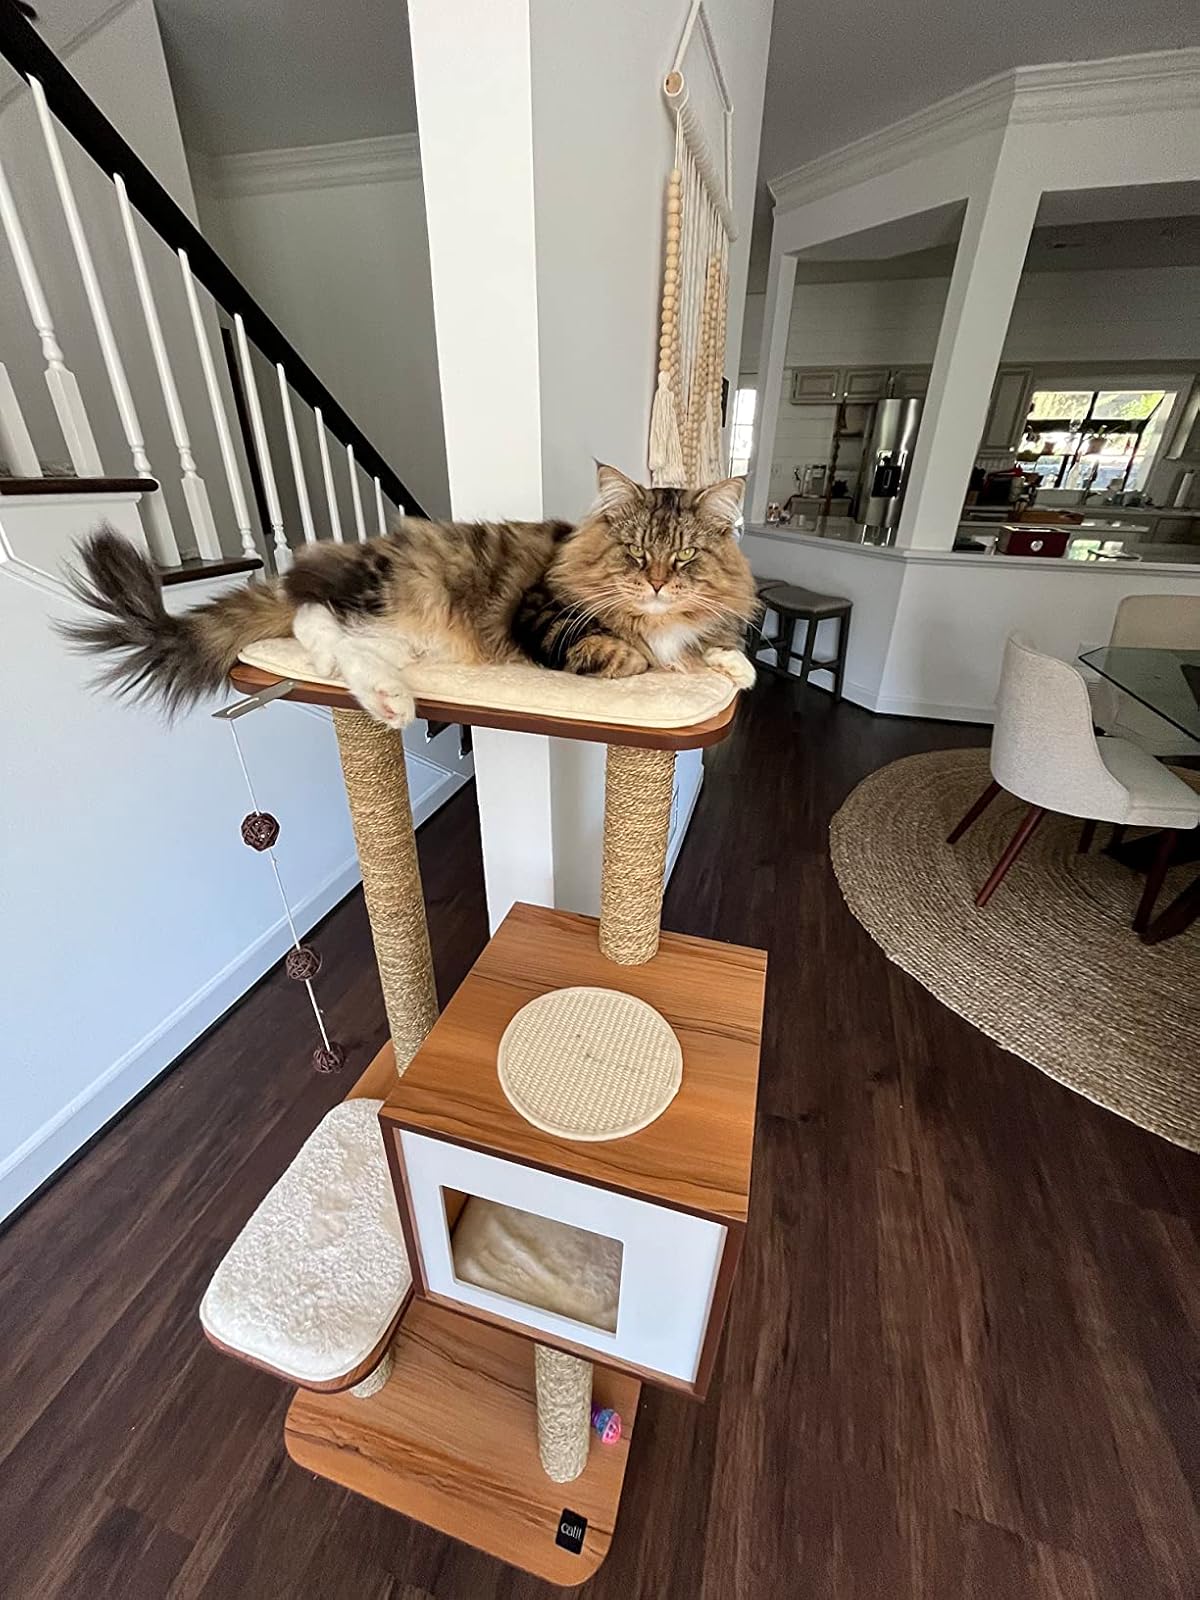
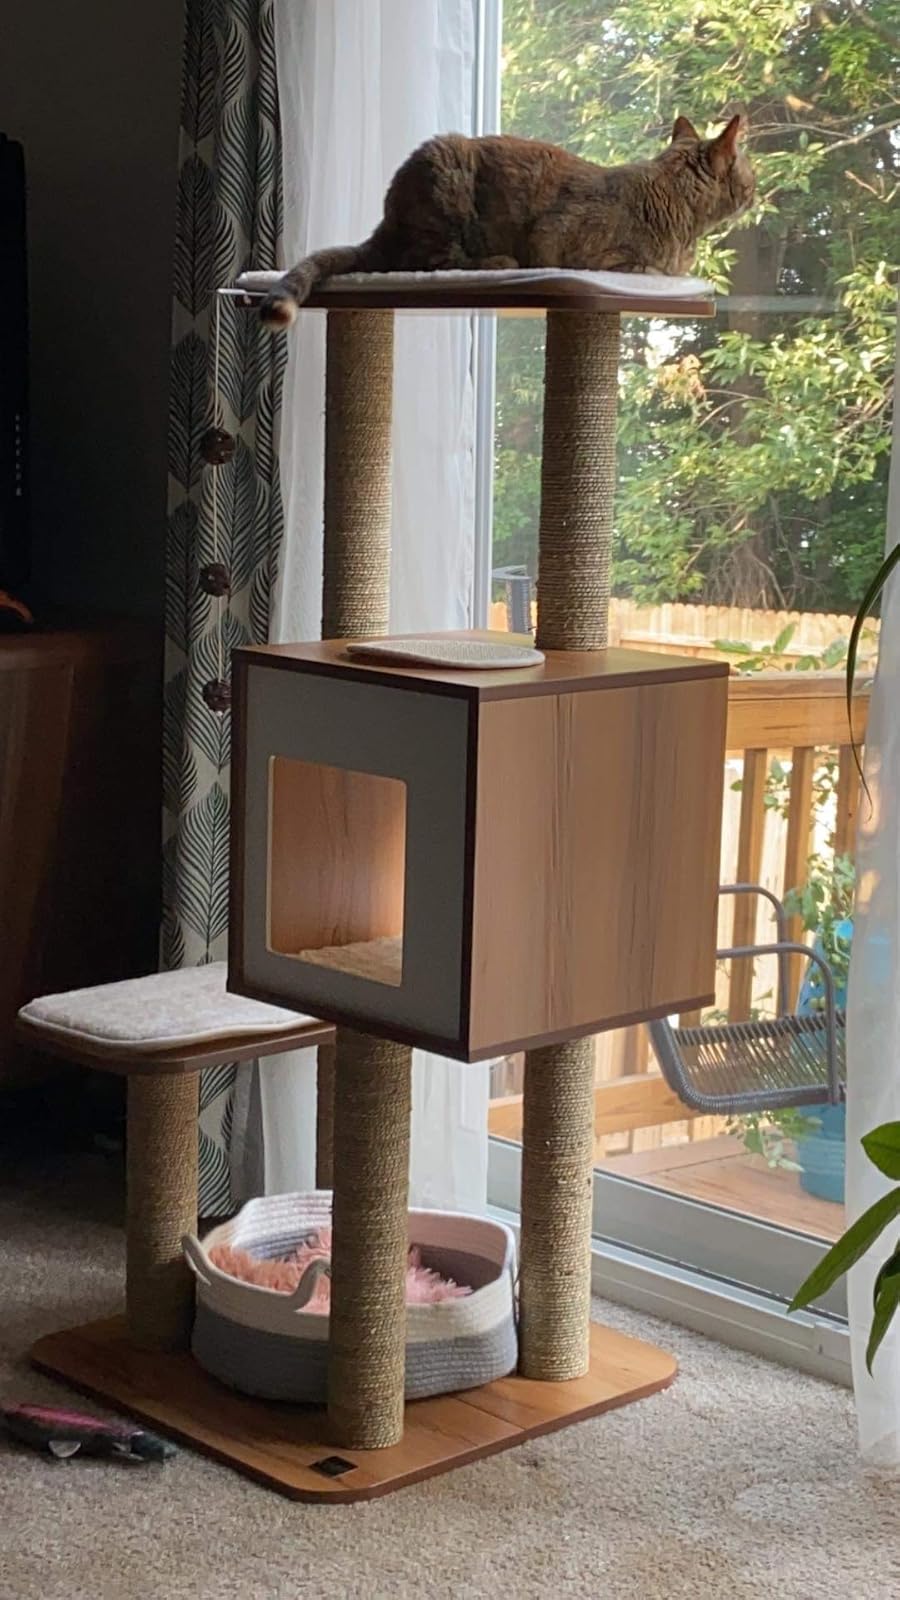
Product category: items_cat tree
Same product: yes